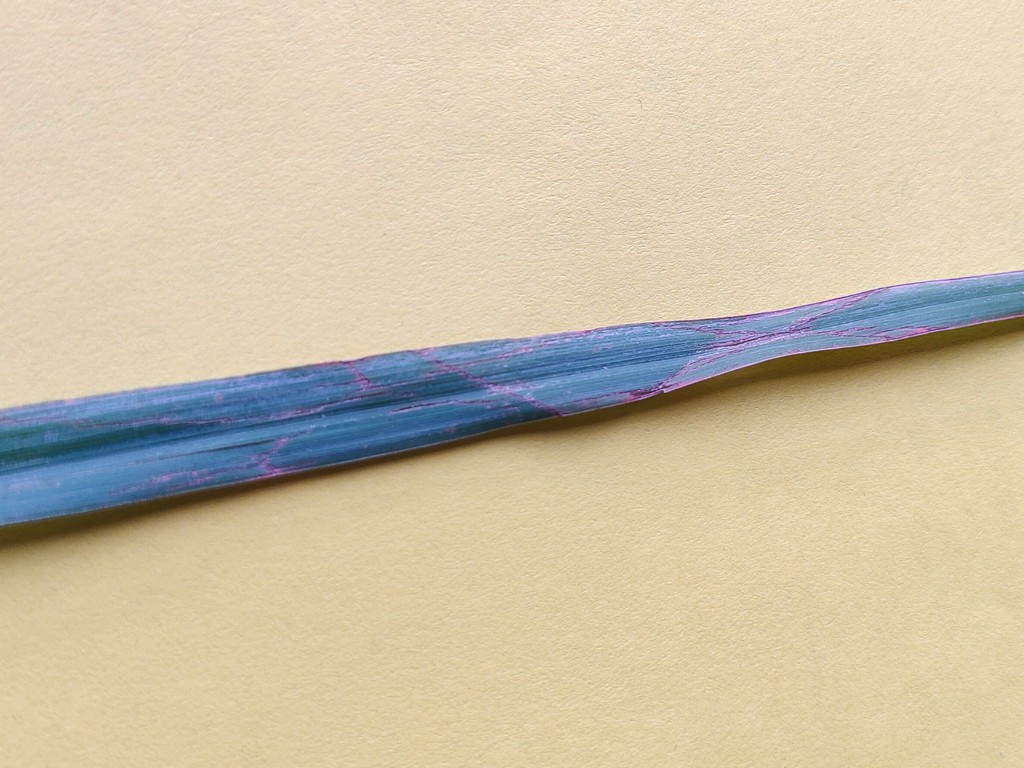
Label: Unhealthy